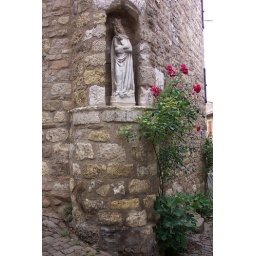
Mary in a niche in a house wall, with roses, way up the hill in Cordes.